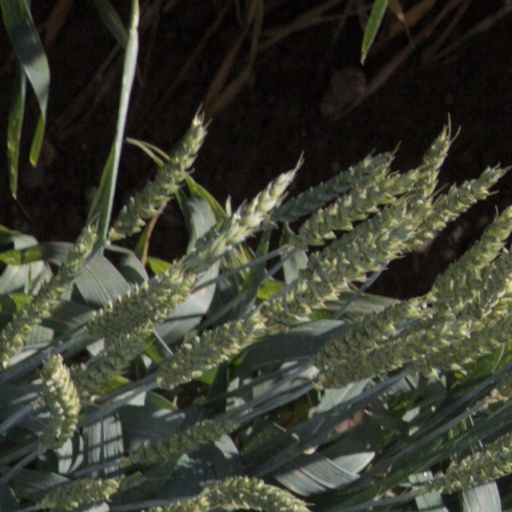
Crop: wheat